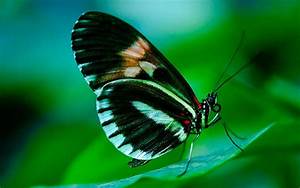
Label: farfalla